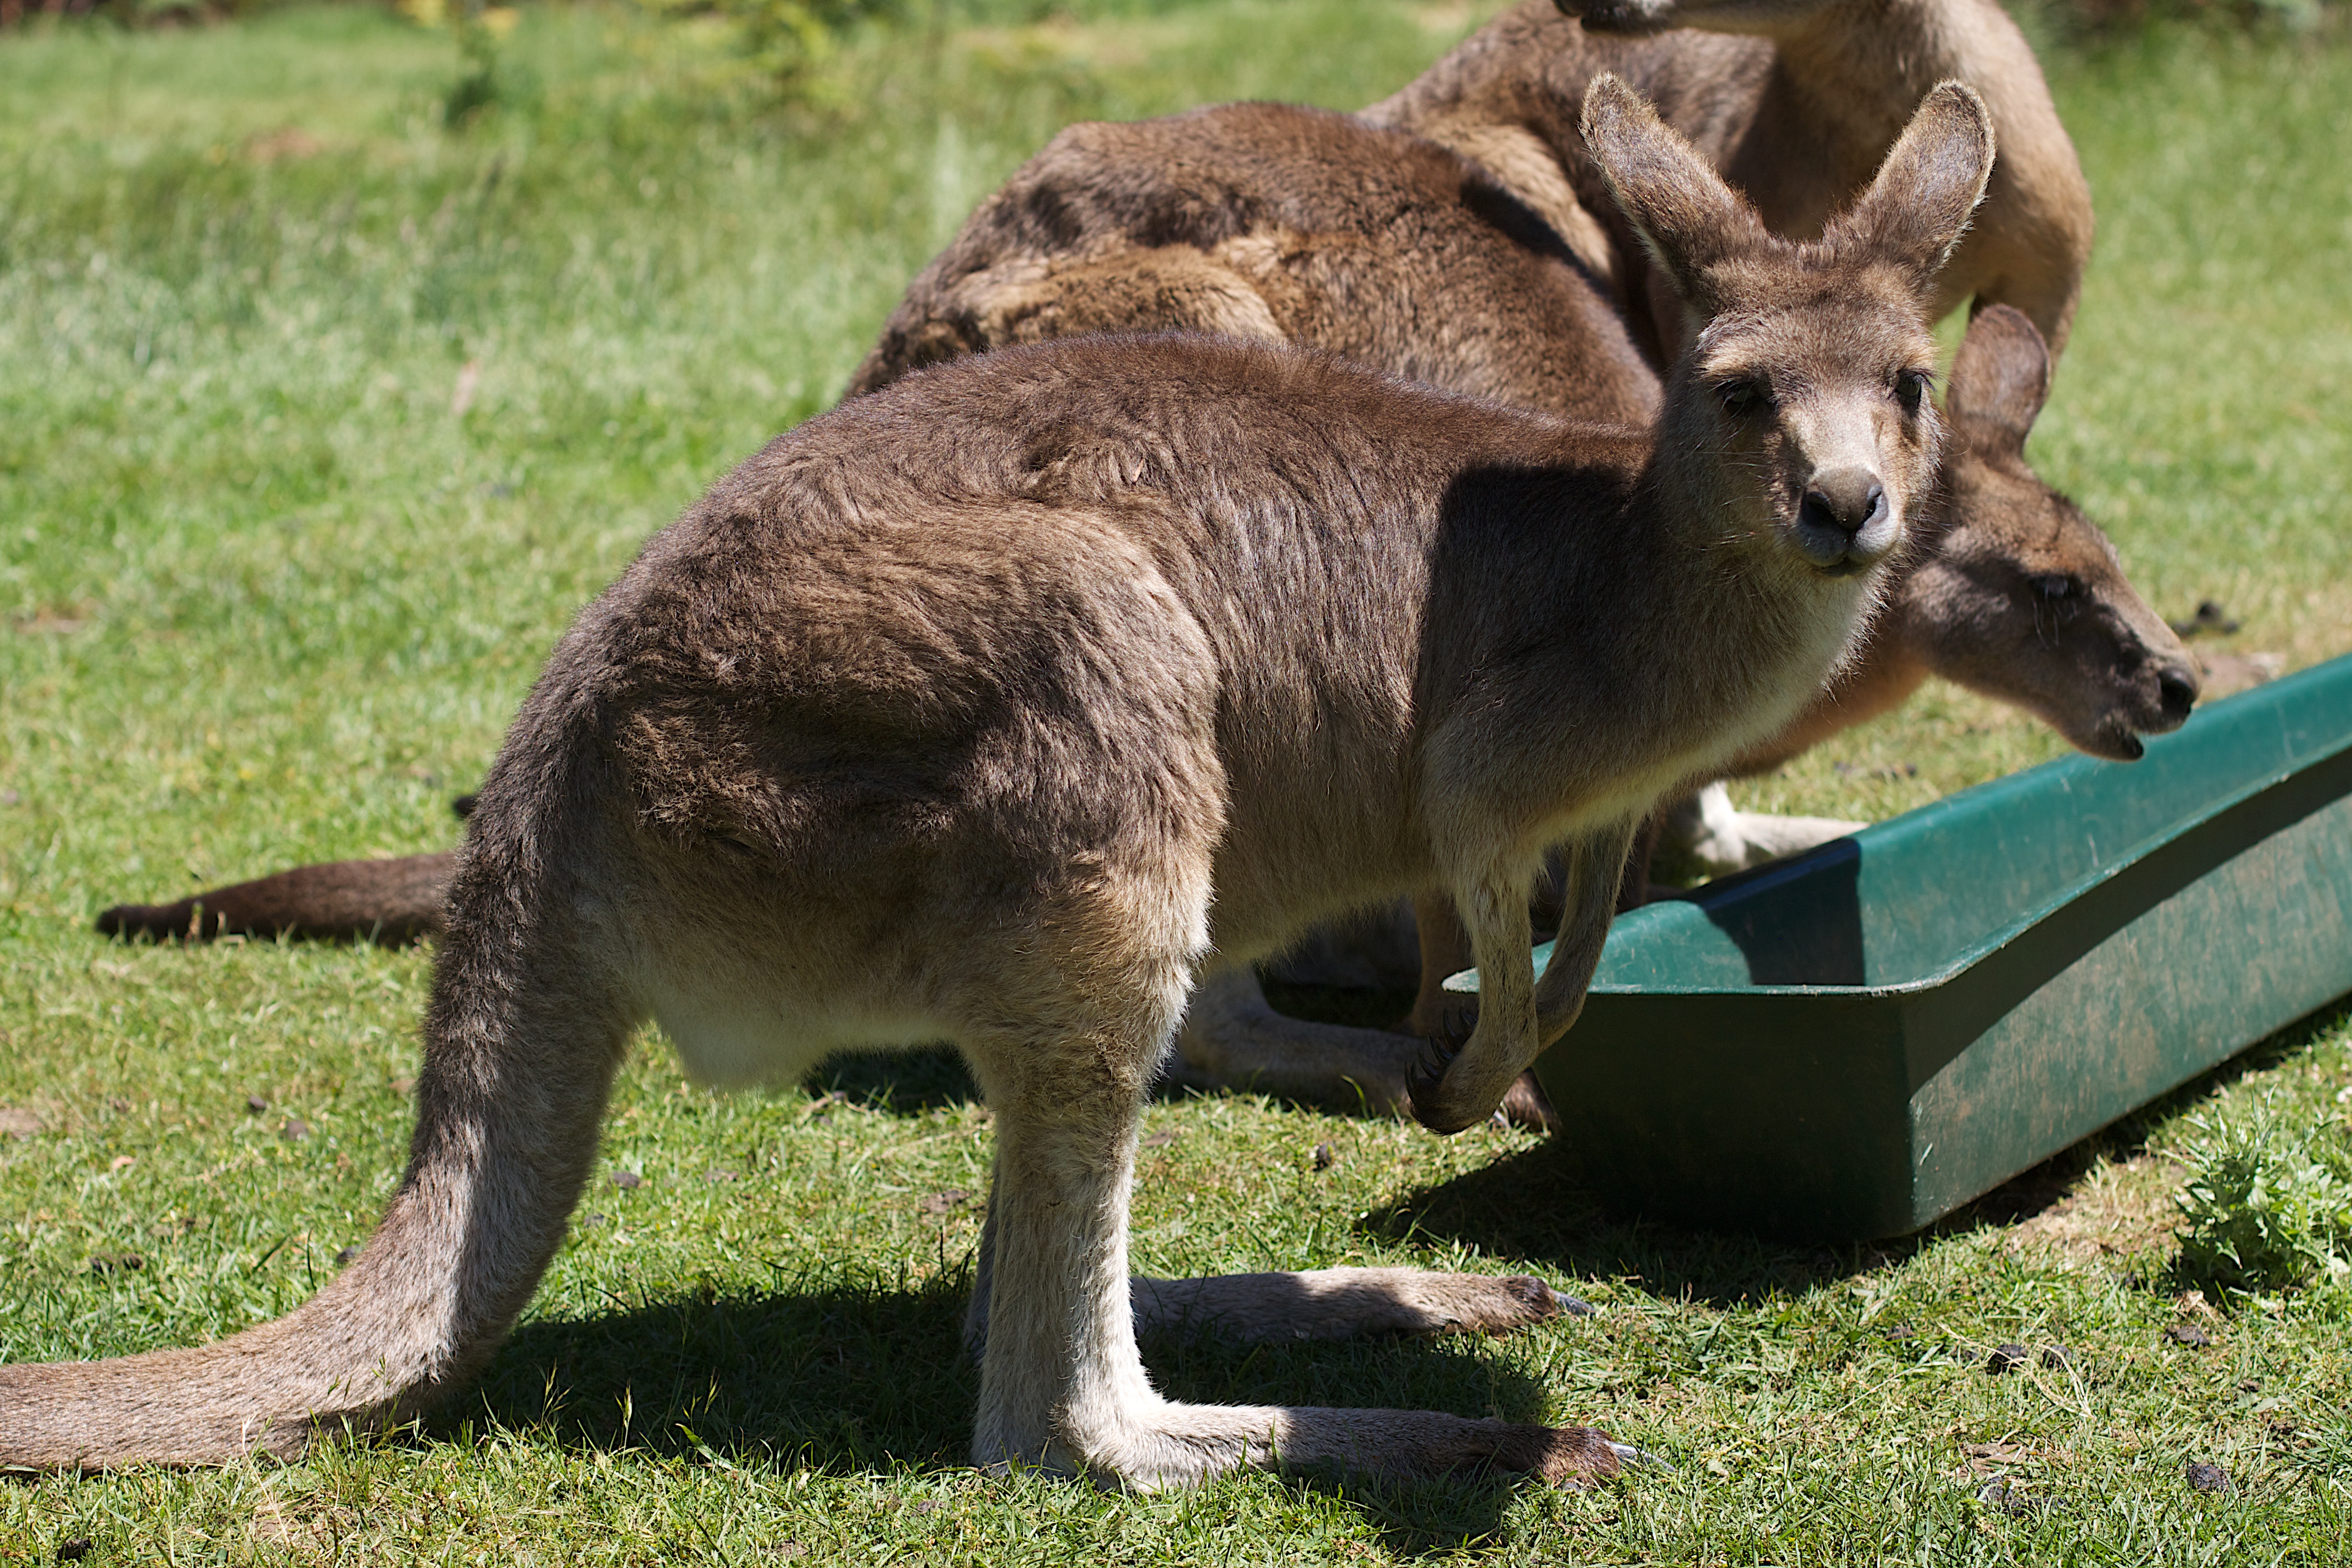
wildlife, zoo, mammal, fauna, kangaroo, wallaby, vertebrate, marsupial, auodyssey, macropodidae